Yeast extract

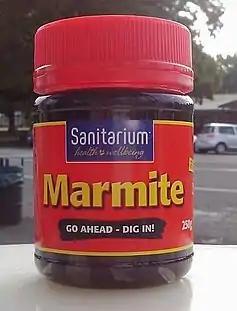

Marmite is a food spread produced in New Zealand by Sanitarium Health and Wellbeing Company and distributed in Australia and the Pacific. It is similar to the British Marmite, but the two products are made by different companies. This is the only product sold as Marmite in Australasia and the Pacific, whereas elsewhere in the world the British version predominates. In the rest of the world it is sold as "NZ-Mite".